Rafi Gavron

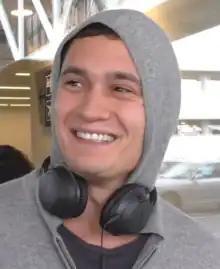
Gavron in 2016

Raphael Pichey Gavron (born 24 June 1989) is a British actor. He had supporting roles in the films "Breaking and Entering" (2006), "Nick & Norah's Infinite Playlist" (2008), "A Star Is Born" (2018), and the series "Life Unexpected" (2010) and "Godfather of Harlem" (2019).